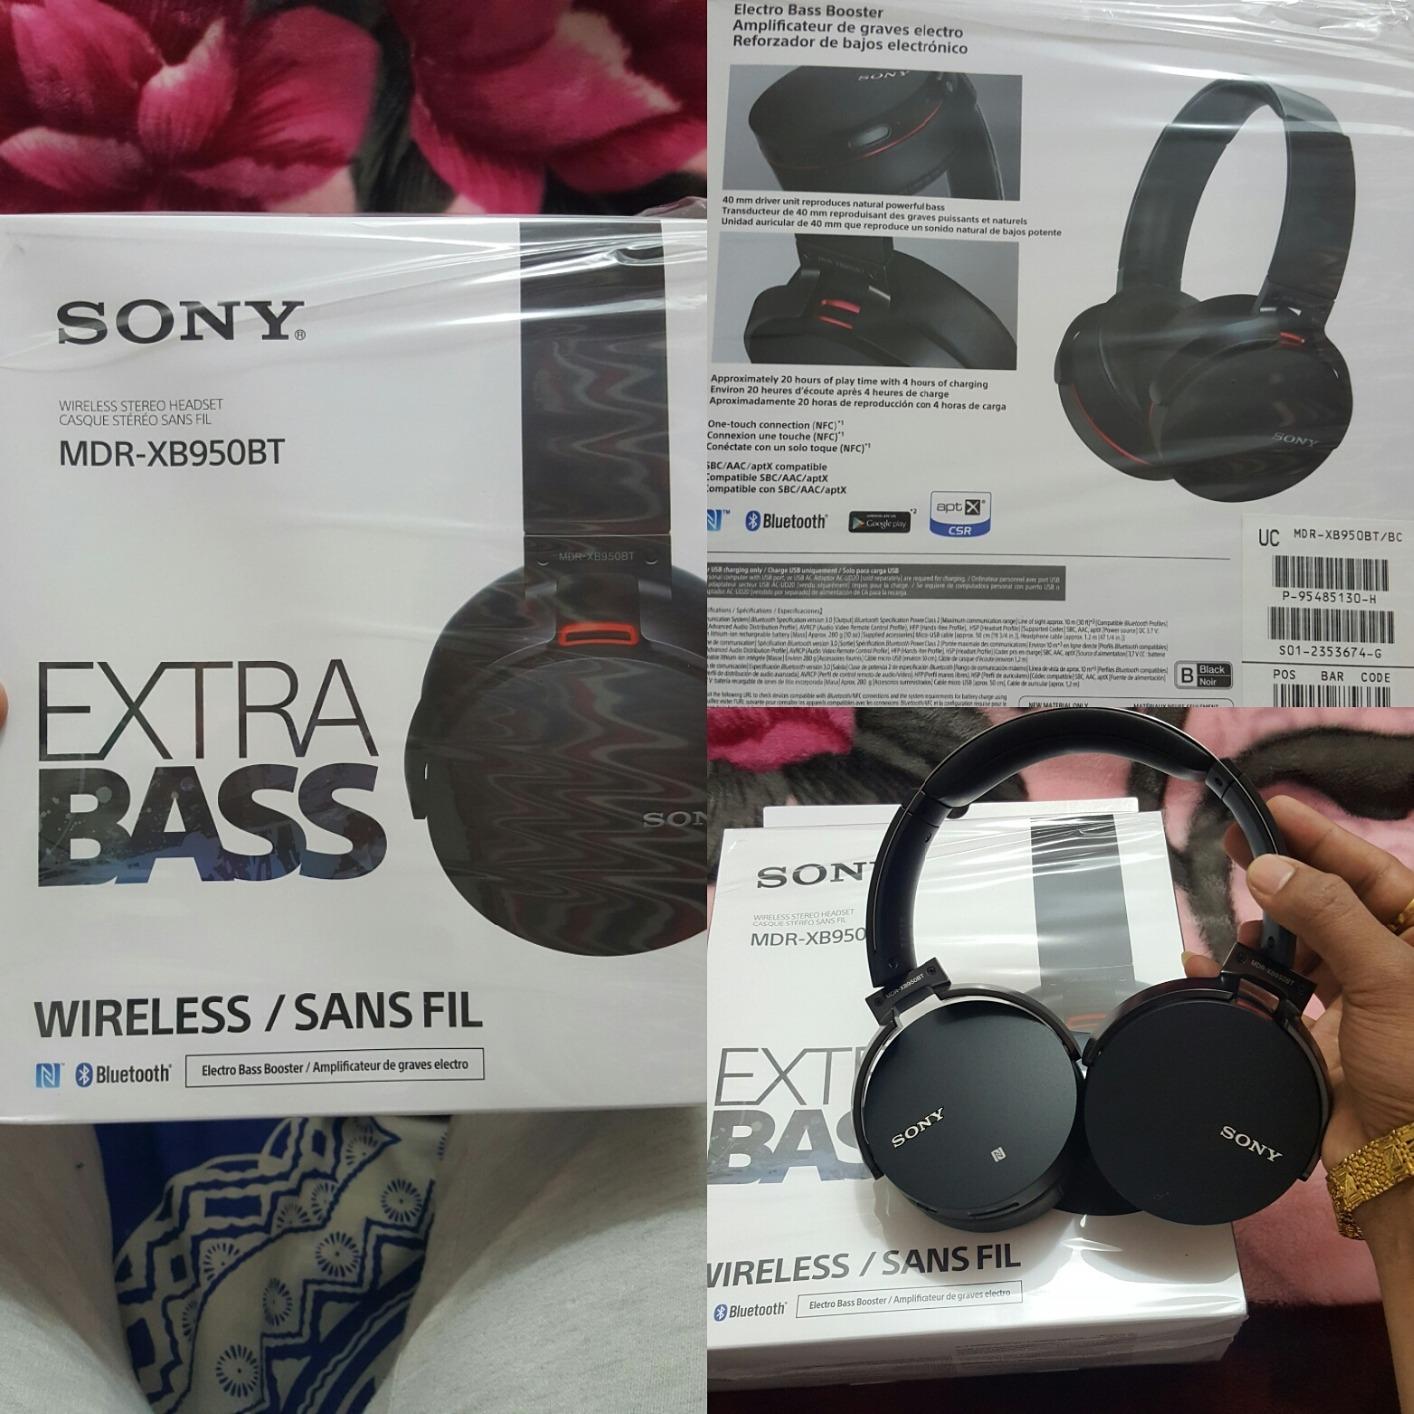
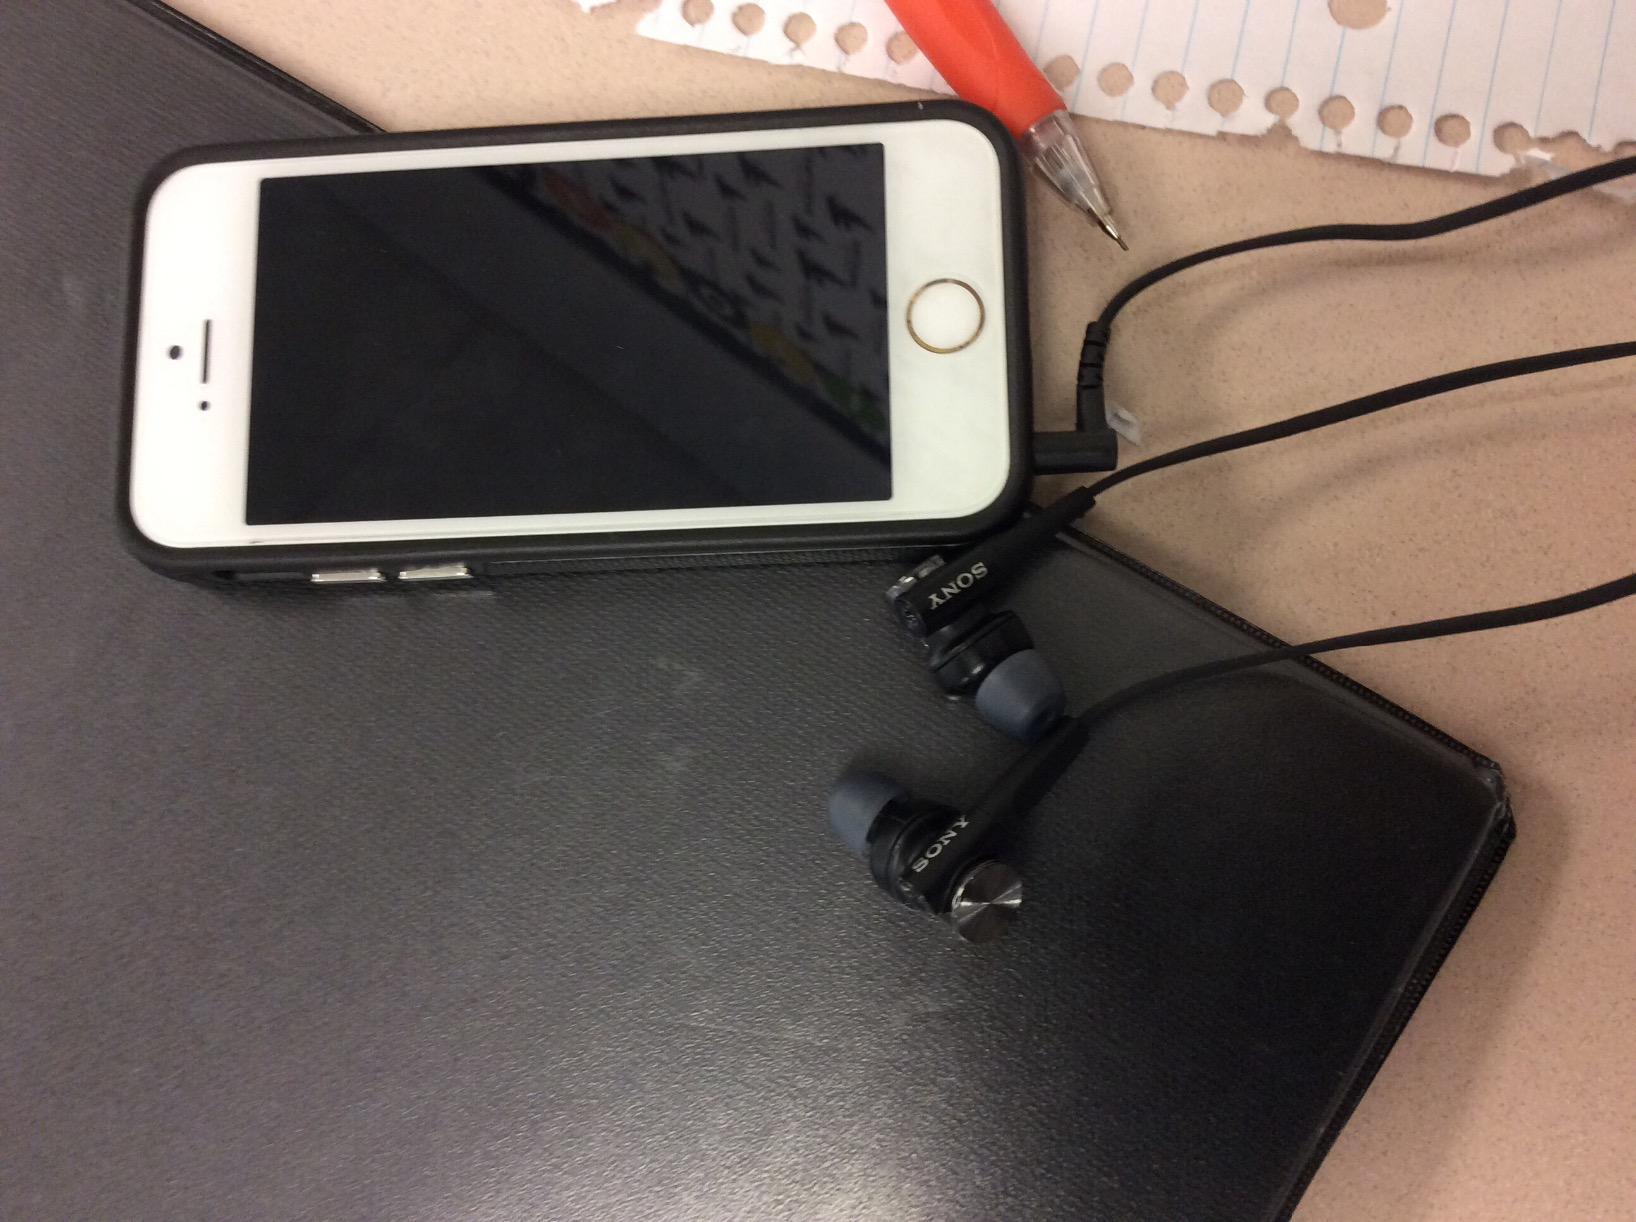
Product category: headphones
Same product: no